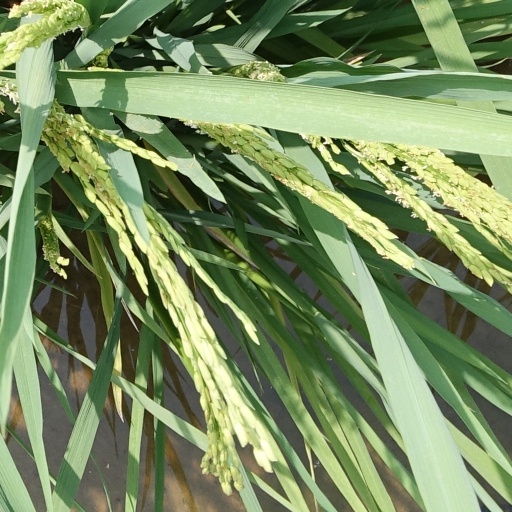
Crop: rice